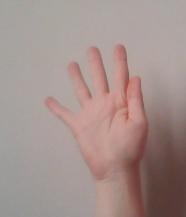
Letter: sheen